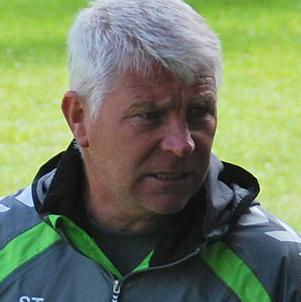
Age: 53